Vulpes skinneri

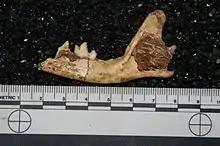
A scaled picture of the mandible of "Vulpes skinneri"

Three associated small canid specimens (an M2, a rib and a posterior mandibular fragment including the P4, M1, coronoid, condylar and angular processes) that were originally attributed to "Vulpes" cf. "V. chama" are reassigned to "V. skinneri". In the paper describing the new specimens, the authors argue that “we compare these specimens to a broad sample of modern and fossil foxes and conclude that these specimens are distinct enough to be referred to a new species” of the early Pleistocene, identified based on fossil remains dated to about 2 million years ago.